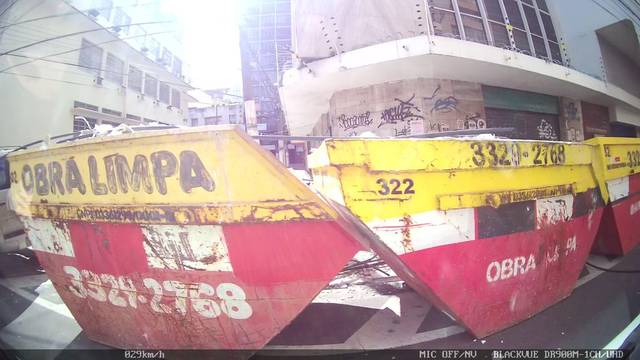
Region: Brazil
Coordinates: -20.321, -40.336